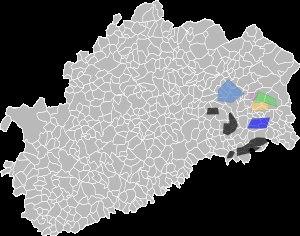
Le bassin houiller stéphanien sous-vosgien fait partie des bassins houillers des Vosges et du Jura. Il englobe l'est de la Haute-Saône, le Territoire de Belfort et le sud du Haut-Rhin, dans l'est de la France. Daté du Stéphanien, seule sa partie centre-ouest correspondant au bassin minier de Ronchamp et Champagney est abondamment exploitée pour ses couches de bonne qualité entre le milieu du XVIIIᵉ siècle et le milieu du XXᵉ siècle, tandis que ses autres sites sont délaissés et très peu exploités, soit en raison d'une profondeur trop importante, soit en raison de la médiocre qualité et de la faible épaisseur des couches.